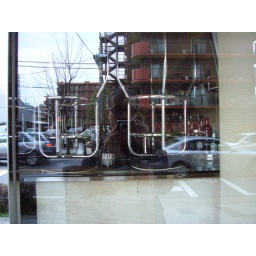
bar before open in the window